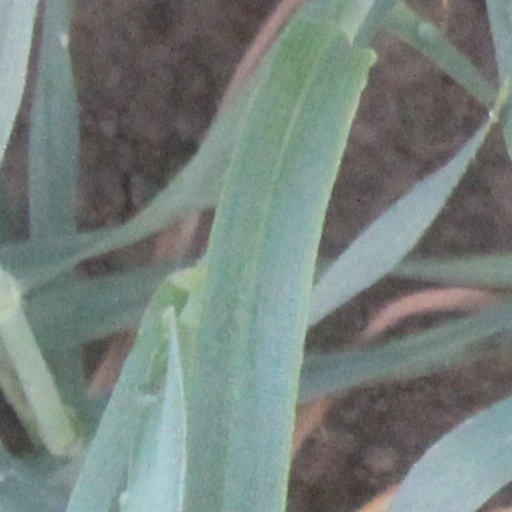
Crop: wheat